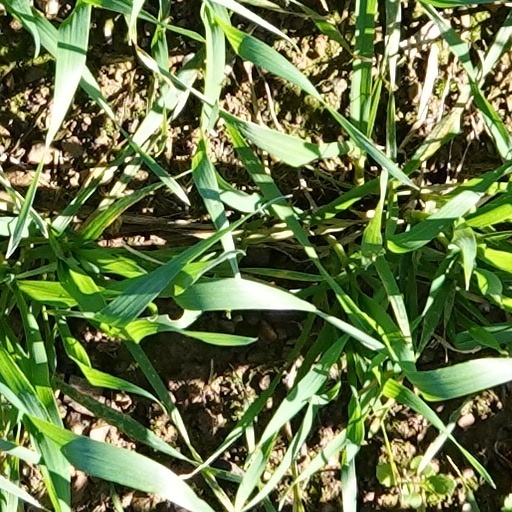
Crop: wheat